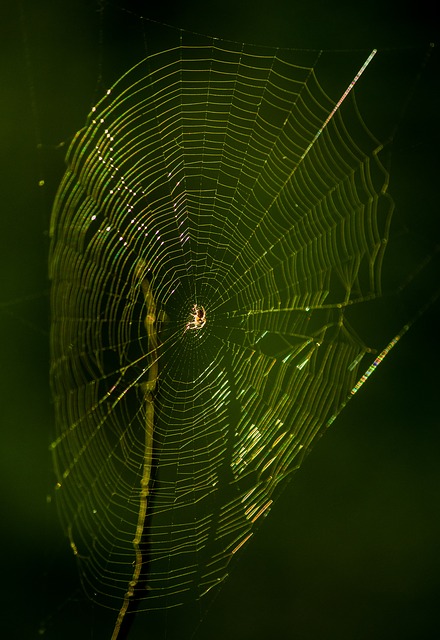
Label: ragno